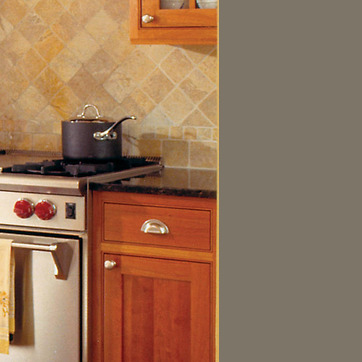
Material: polishedstone